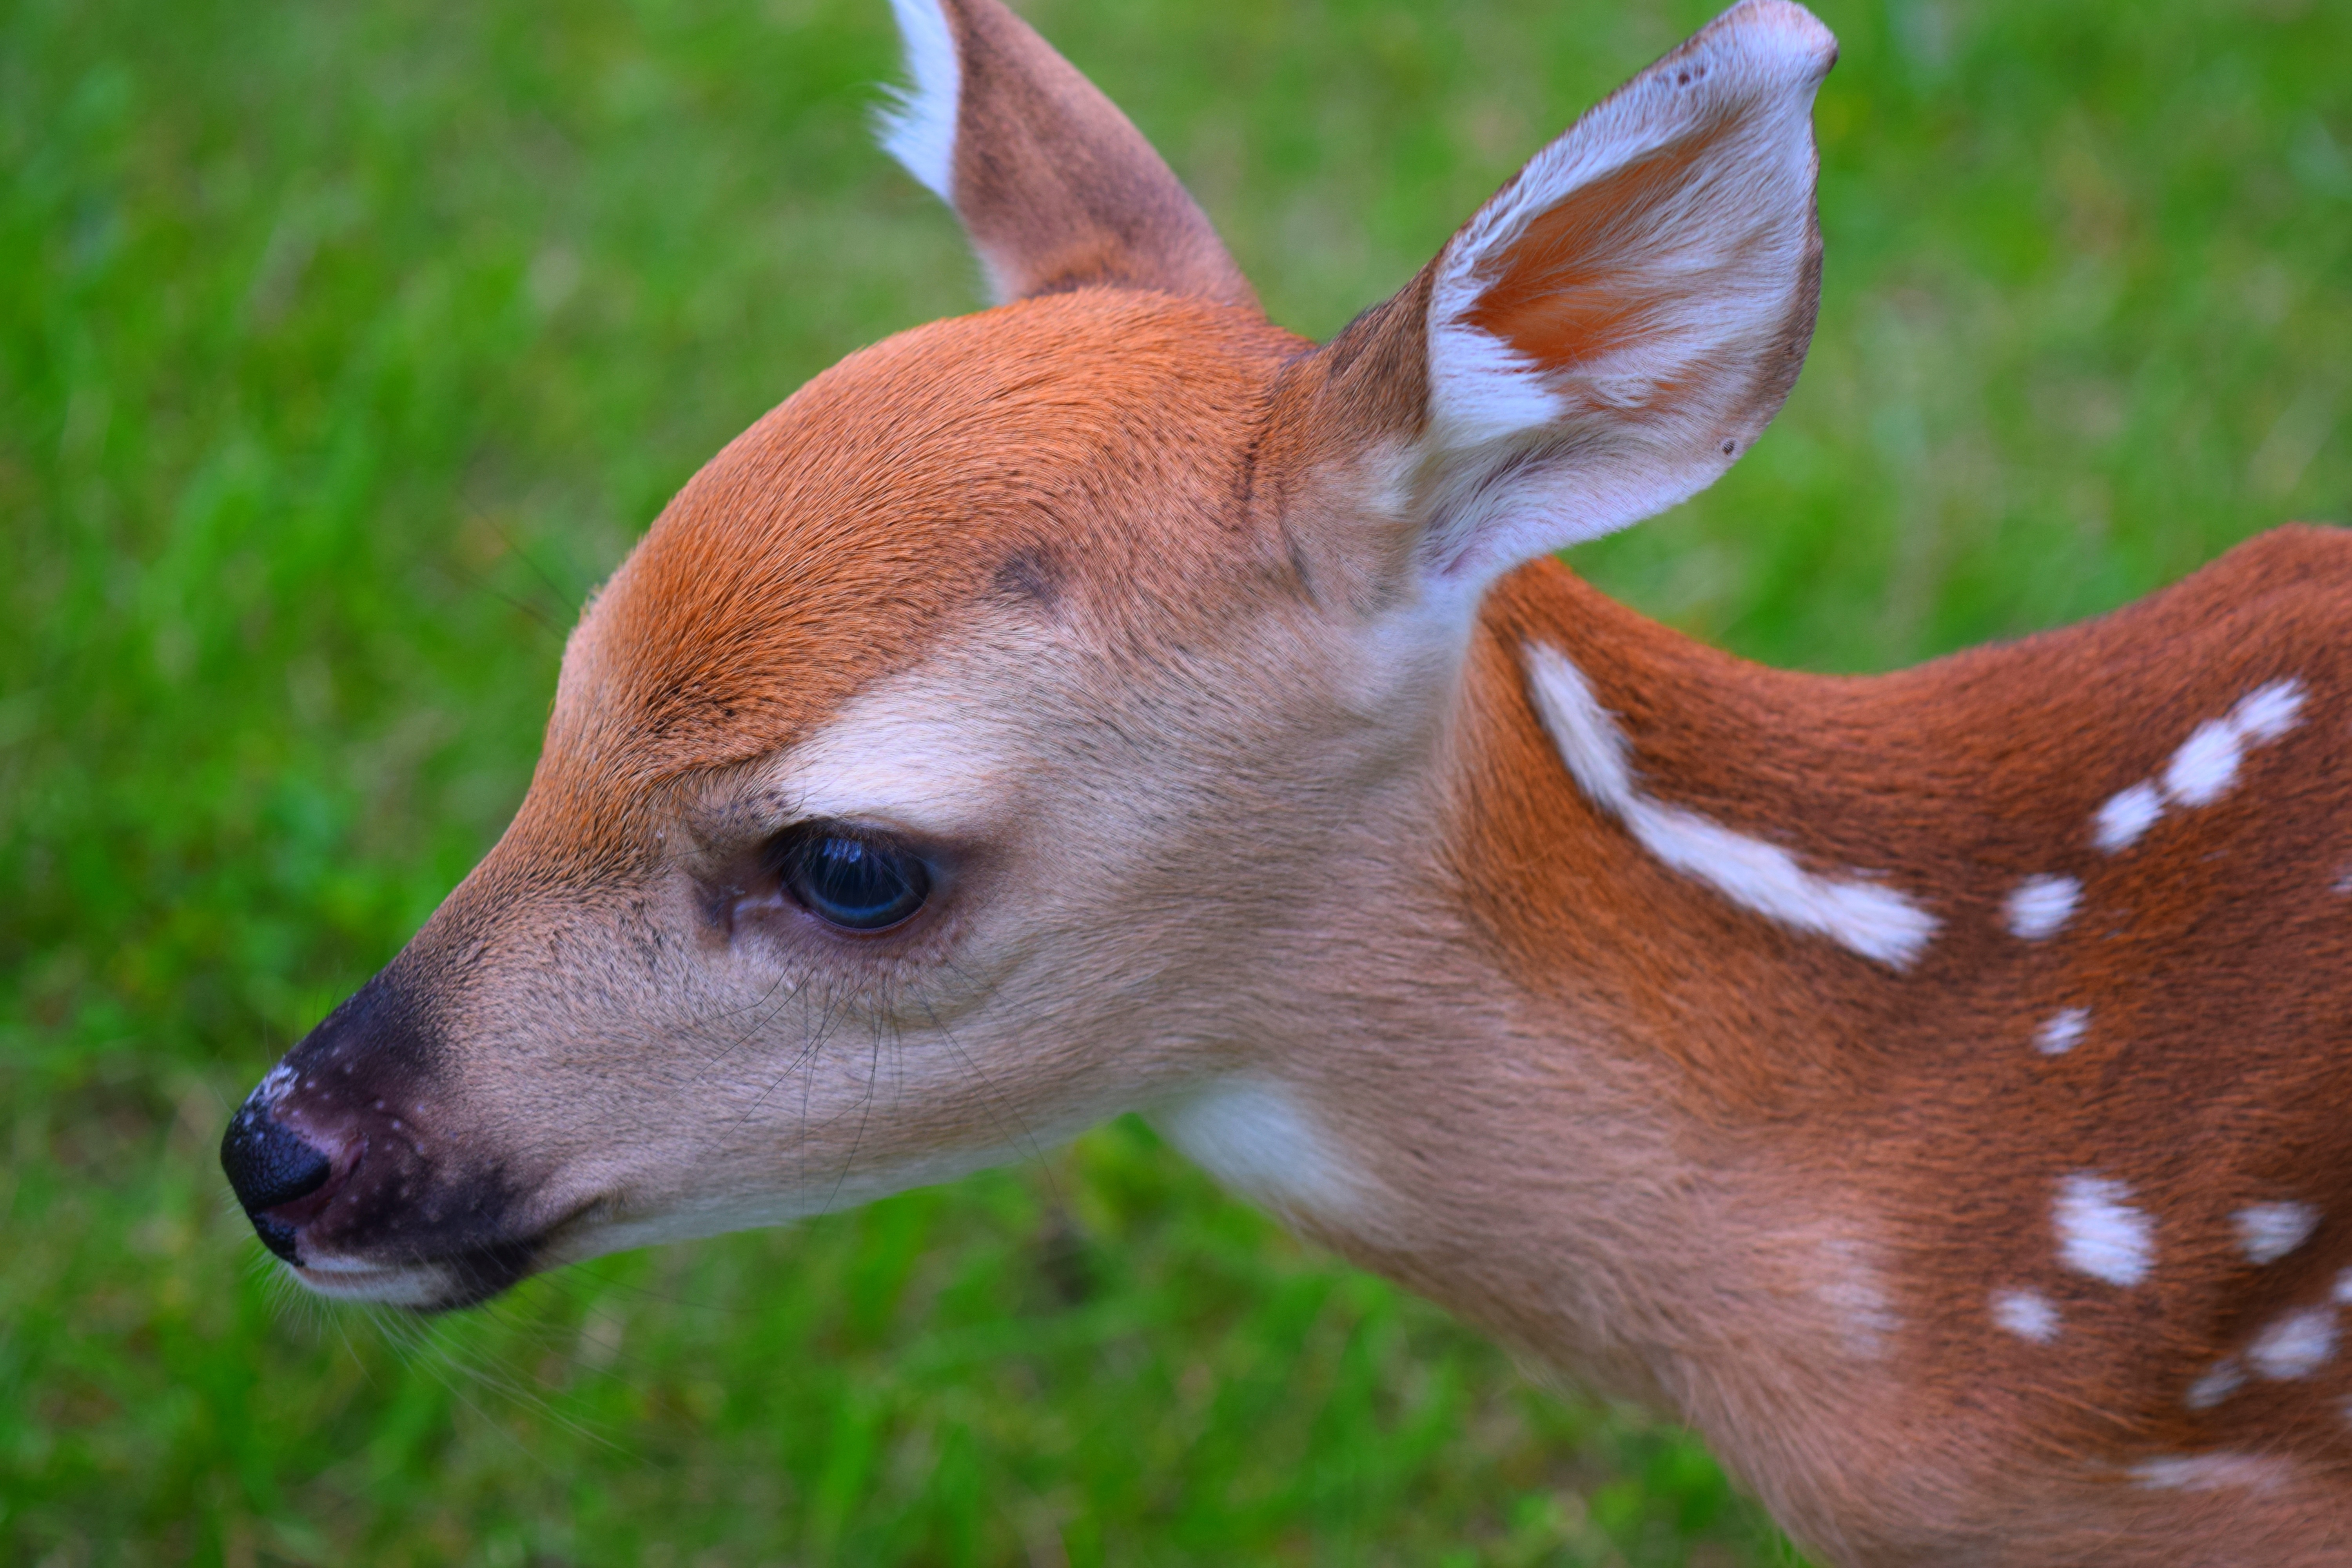
animal, wildlife, deer, fur, mammal, fauna, fawn, vertebrate, bongo, white tailed deer